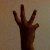
The image shows a hand gesture representing the number 6 in Indian Sign Language.